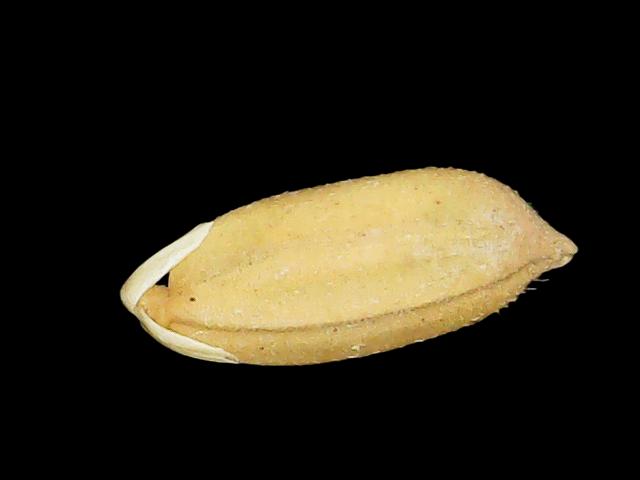
Rice variety: Binadhan08